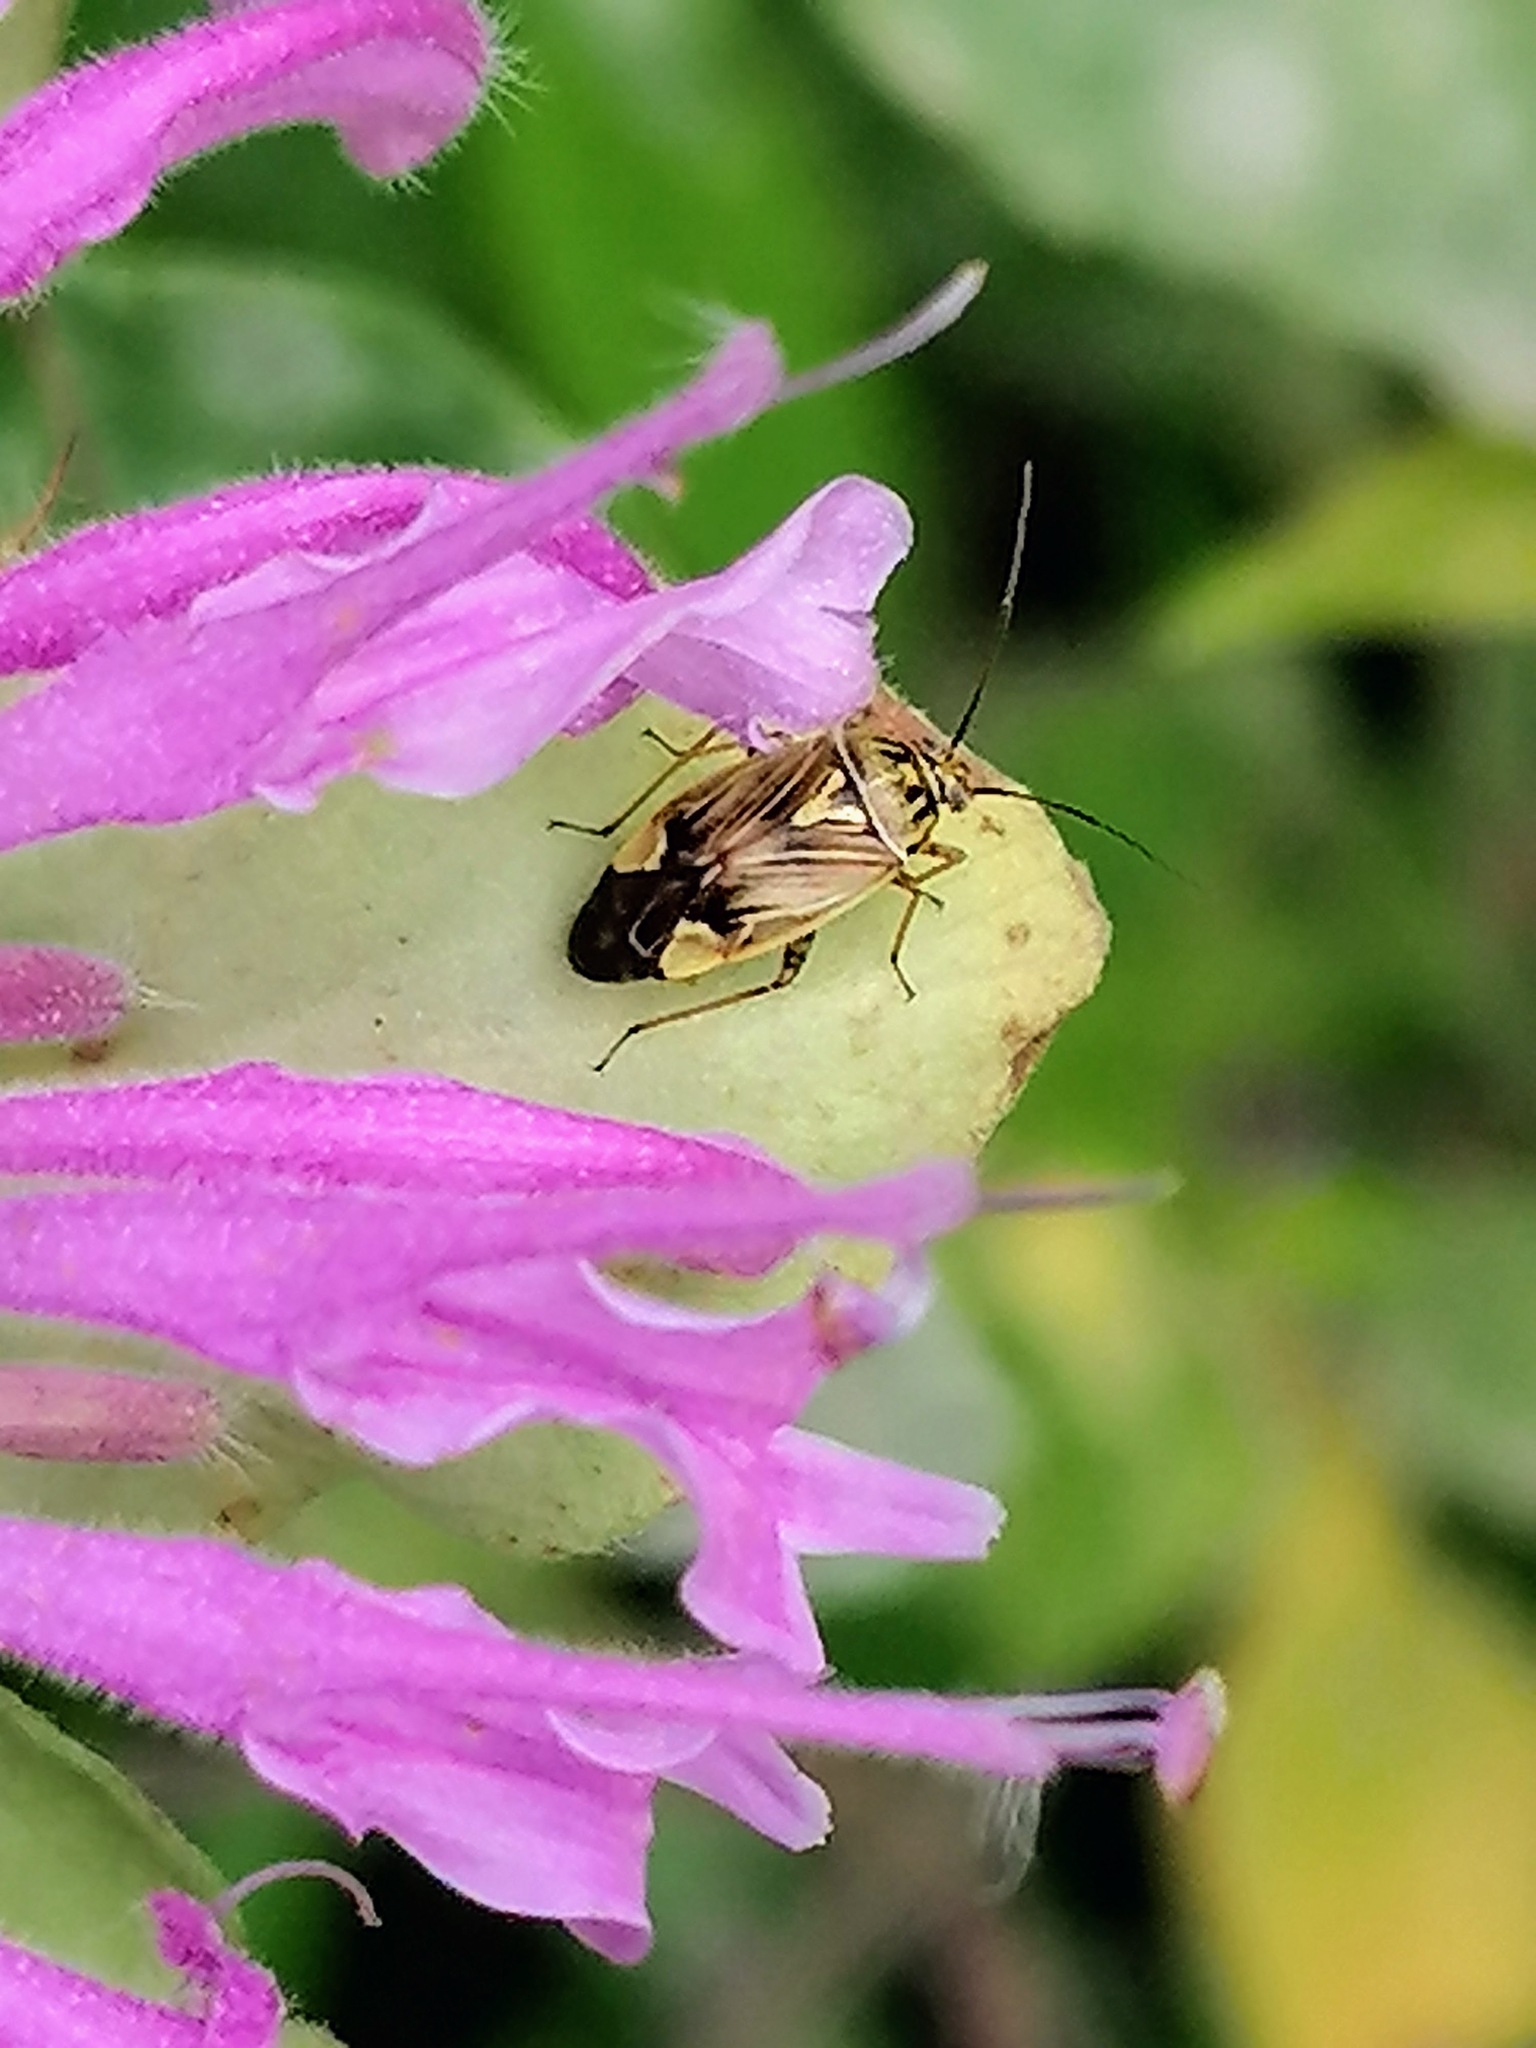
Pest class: lygus_bug